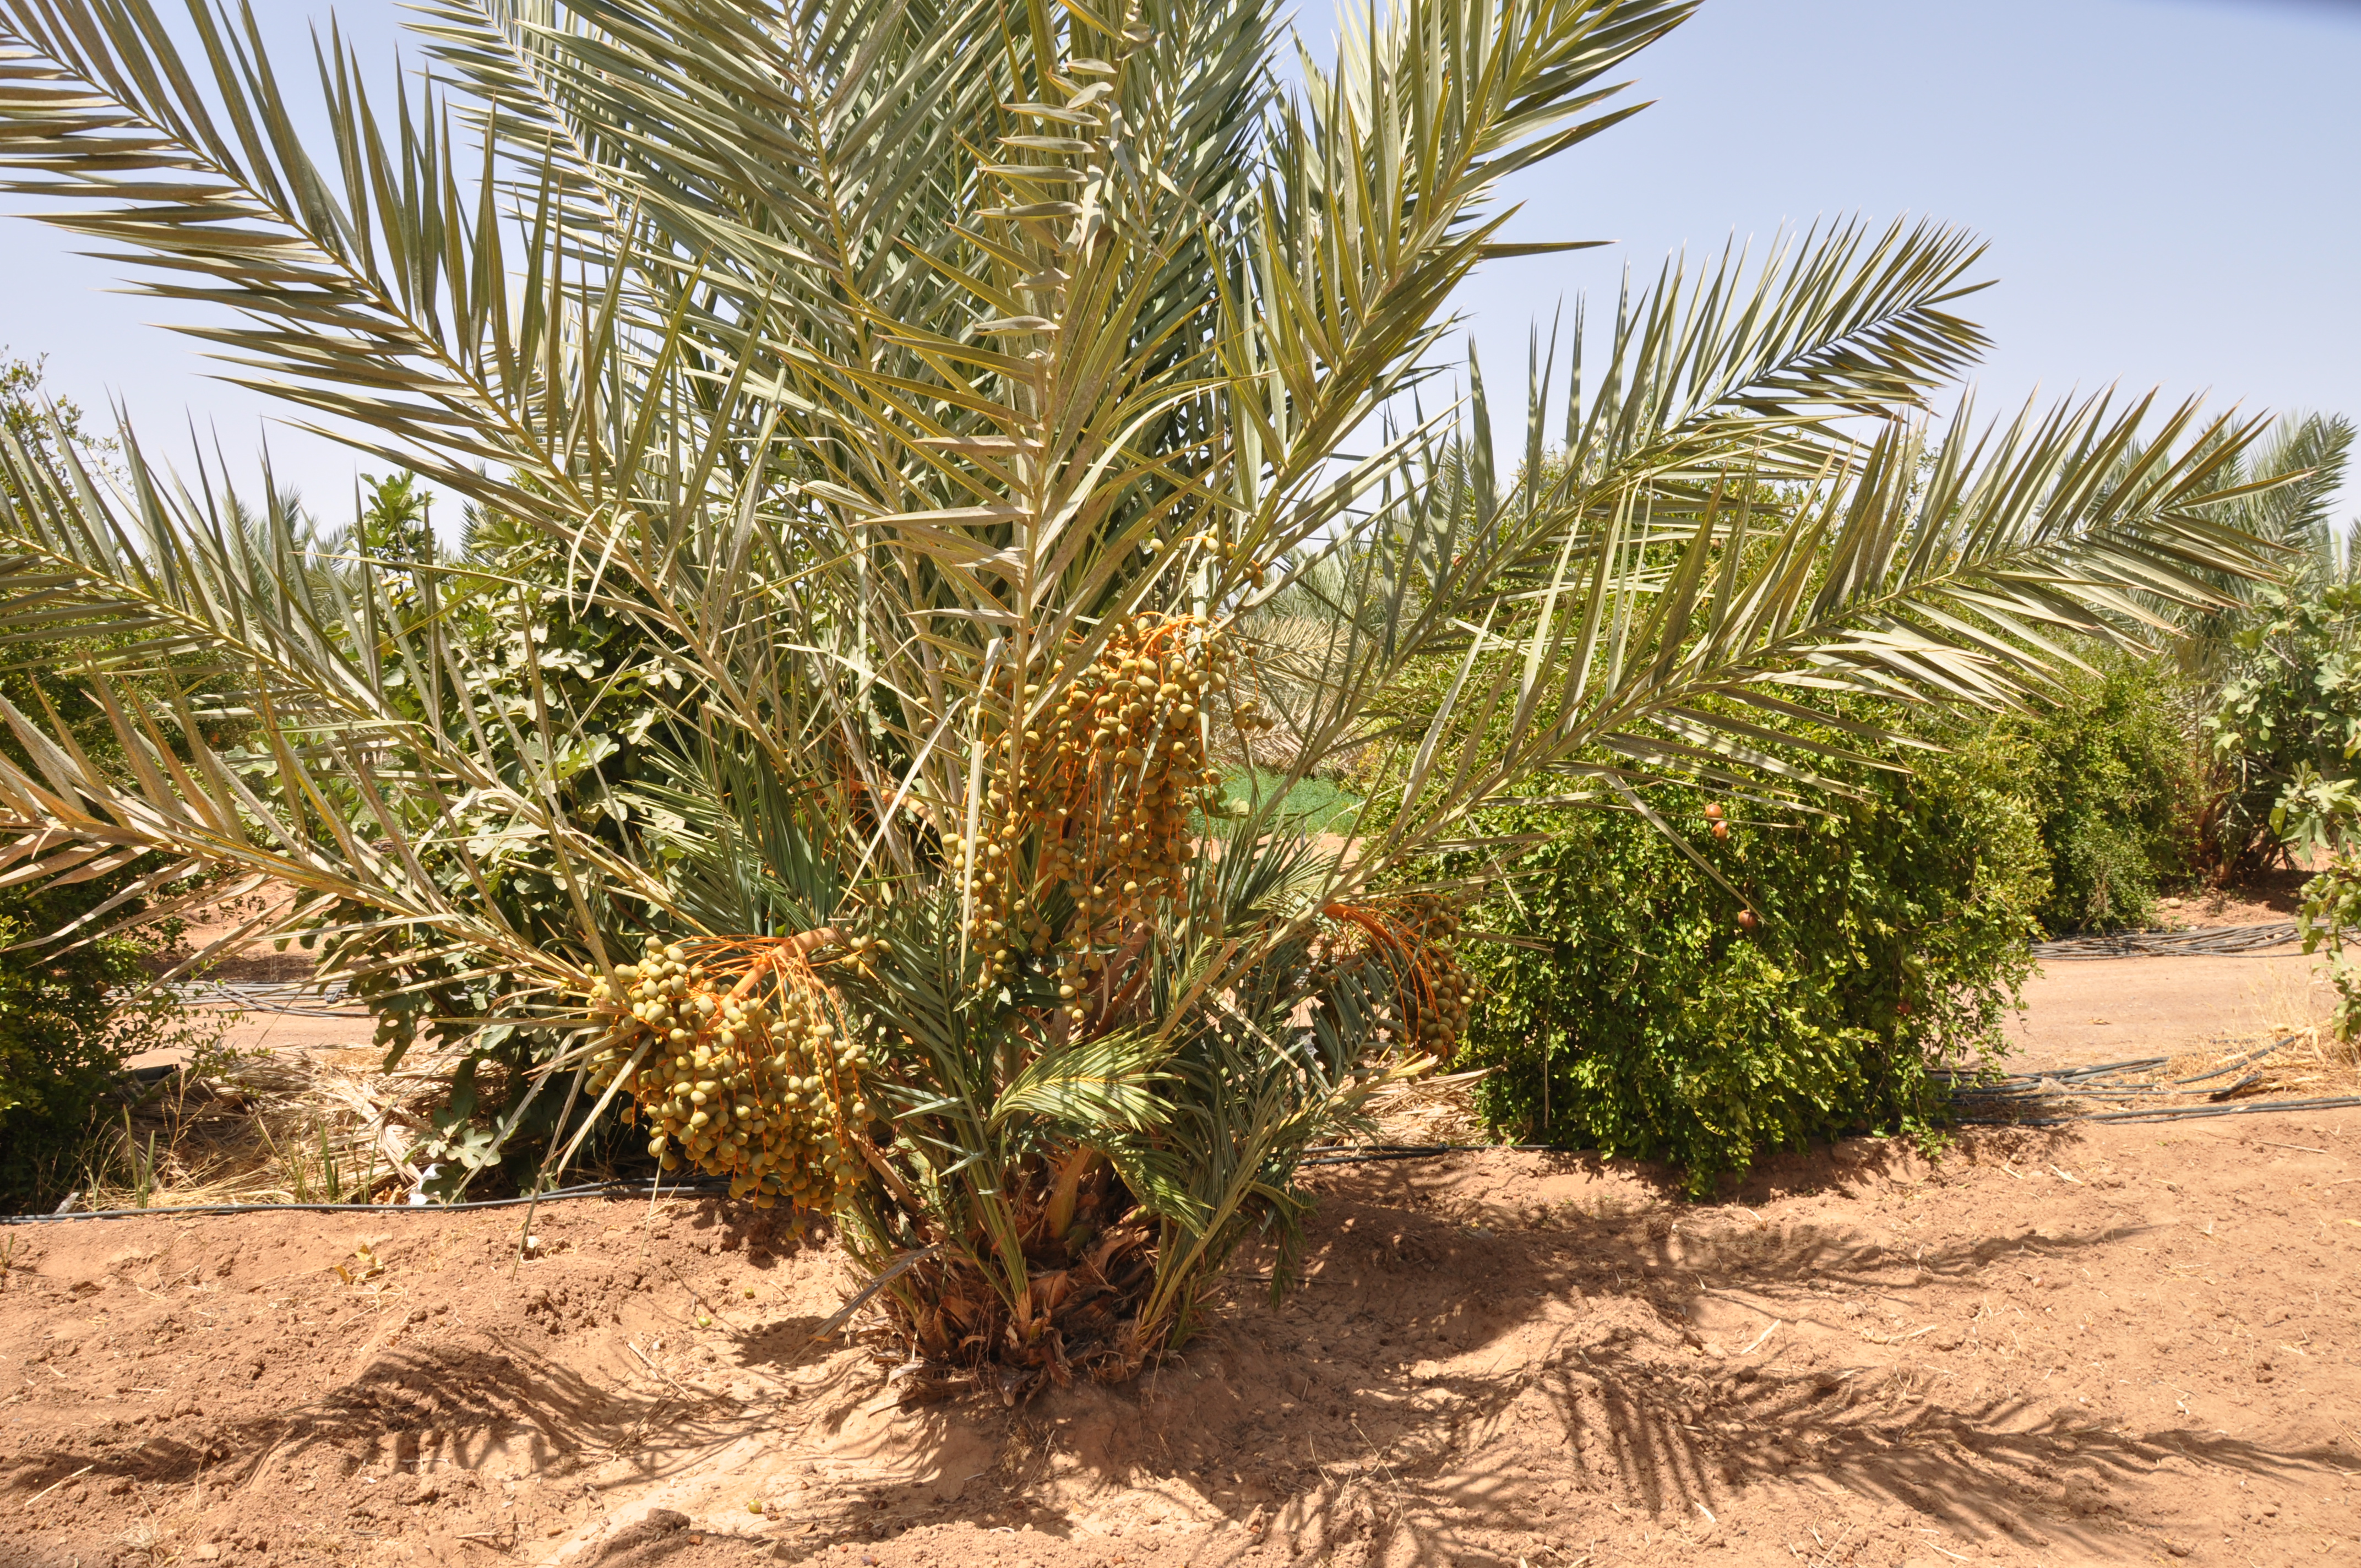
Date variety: Boufagous